Christine Belford

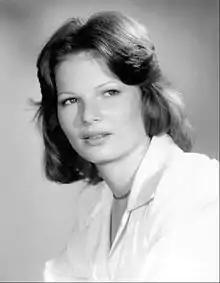
Belford in 1973

Christine Belford (born Christine Riley) is an American former television and film actress. She has sometimes been credited as Christina Belford.